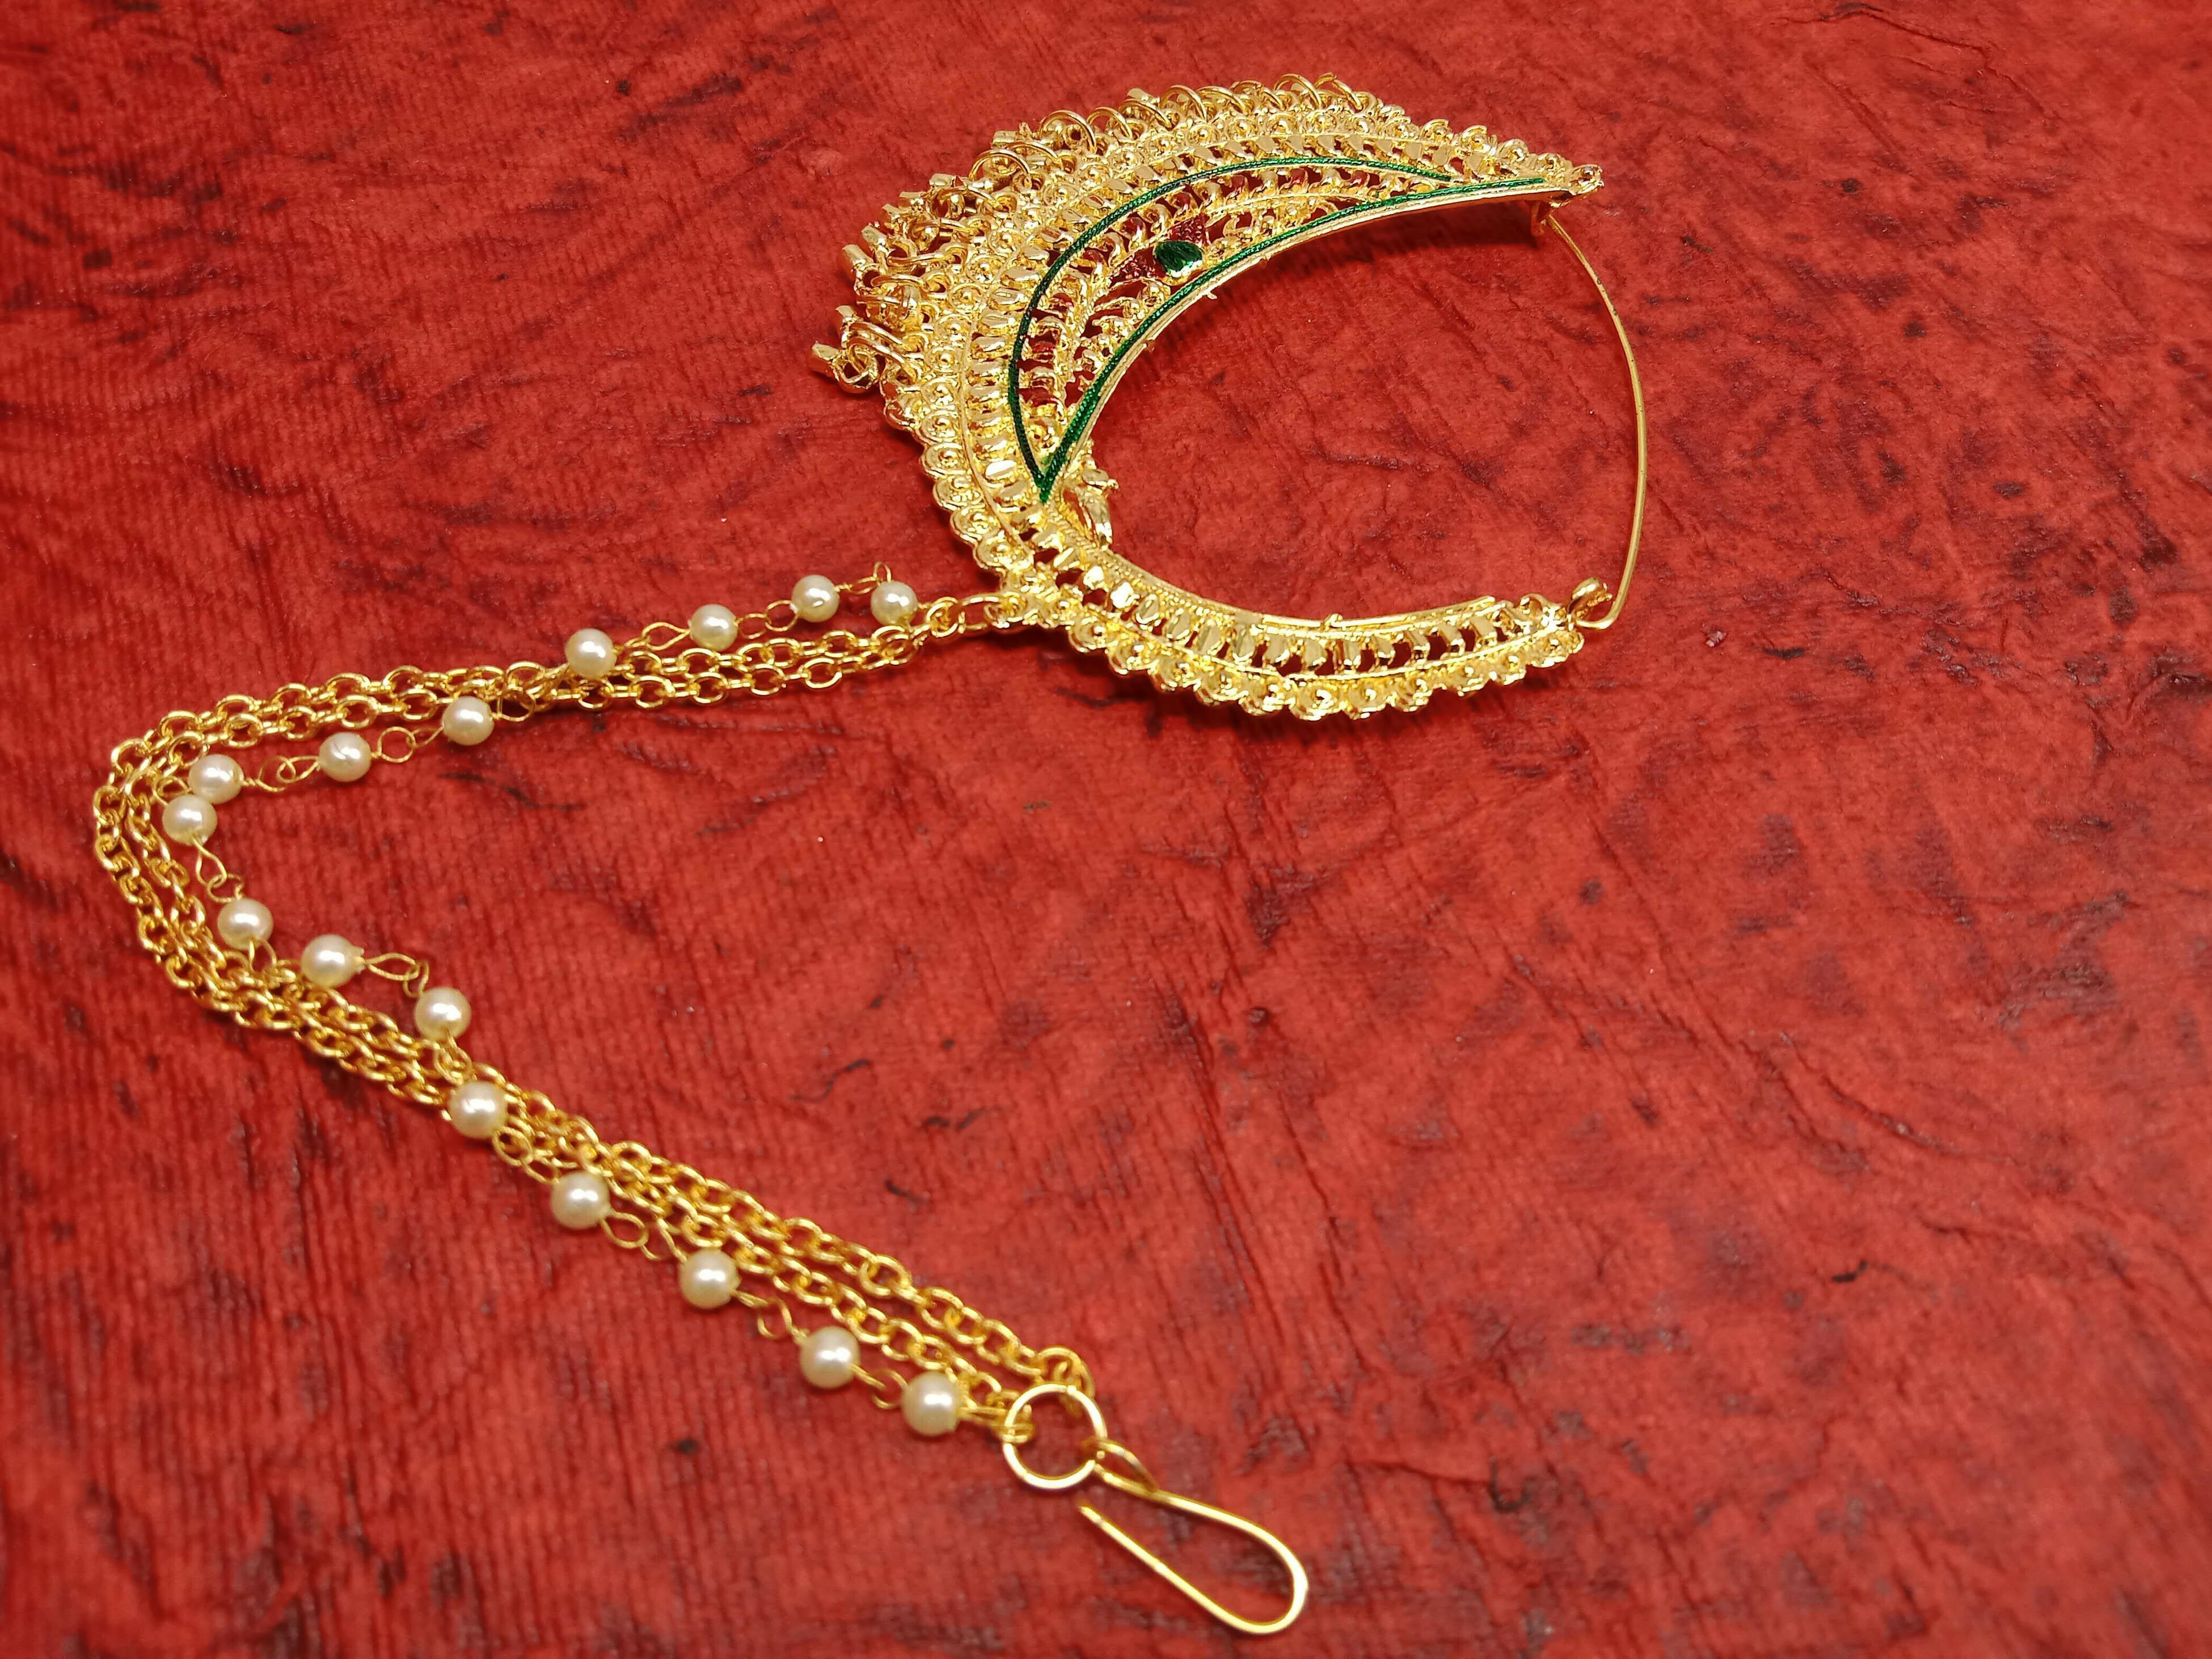
Verma CollectionVerma Collection Gold-Plated Plated Metal Nathiya
Type: Rings
Brand: VERMA COLLECTION
Price: Rs. 349
Verma CollectionVerma Collection Gold-Plated Plated Metal Nathiya
Features: Gold-Plated Plating,For Women, Girls,Piercing Required,Silver Weight: Na G